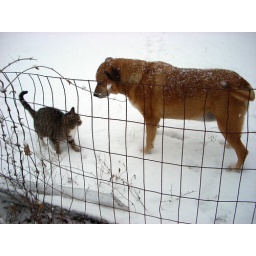
Barn cat &amp;amp; dog in snow